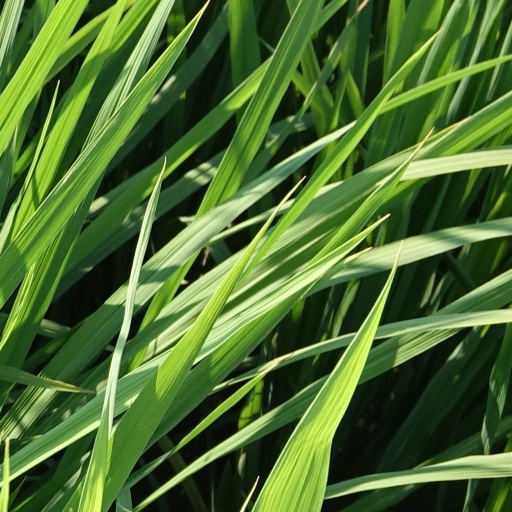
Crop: rice